Mashiko Station

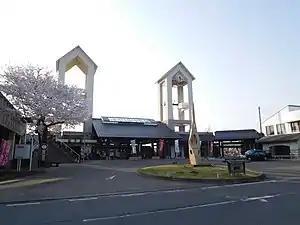
Mashiko Station (April 2018)

is a railway station in Mashiko, Tochigi Prefecture, Japan, operated by the Mooka Railway.